Glass House

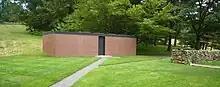
The Brick House served as a guest house.

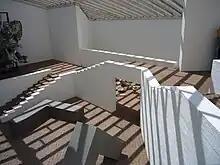
Interior of Sculpture Gallery

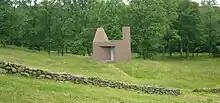
The Study

Johnson's rambling estate also includes 14 structures Johnson designed, including the "Brick House" (1949–1950), which serves as a guest house, the Pavilion on the Pond (1962), Painting Gallery (1965) with 20th-century American art, Sculpture Gallery (1970) with 20th-century American art, the Study (1980), the Ghost House (1982), the Kirstein Tower (1985) (named for Johnson's friend dance choreographer Lincoln Kirstein), and "Da Monsta" (1995).